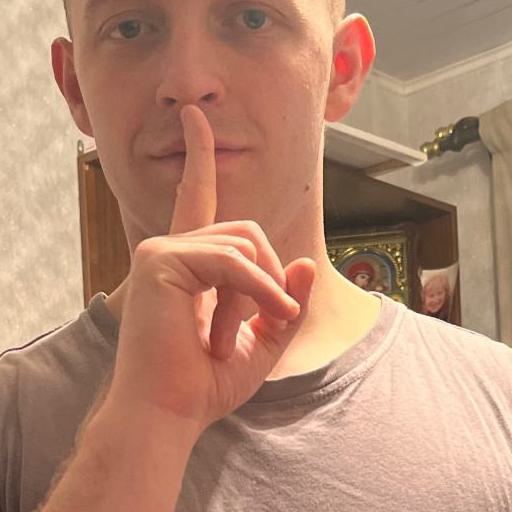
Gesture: mute